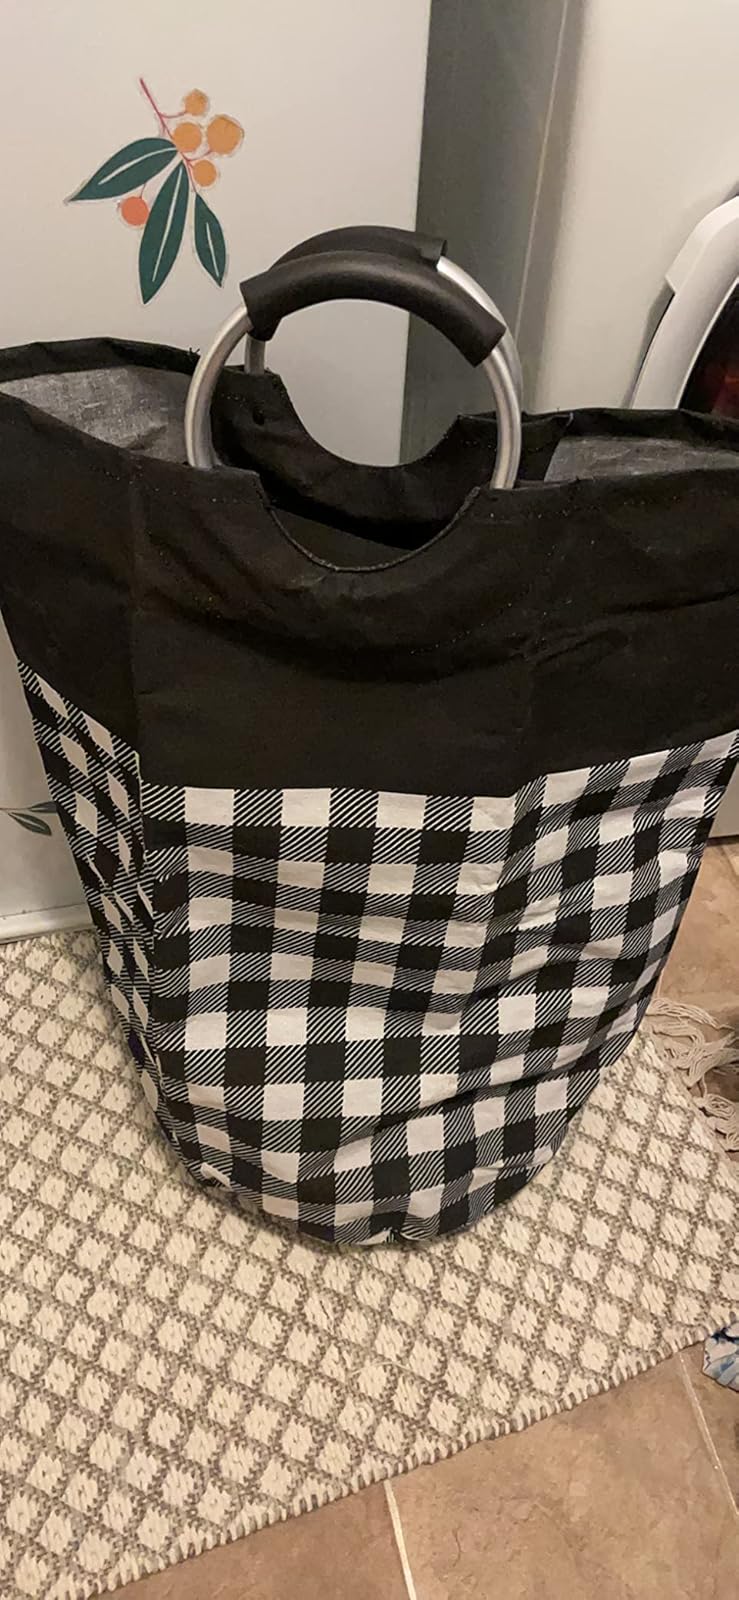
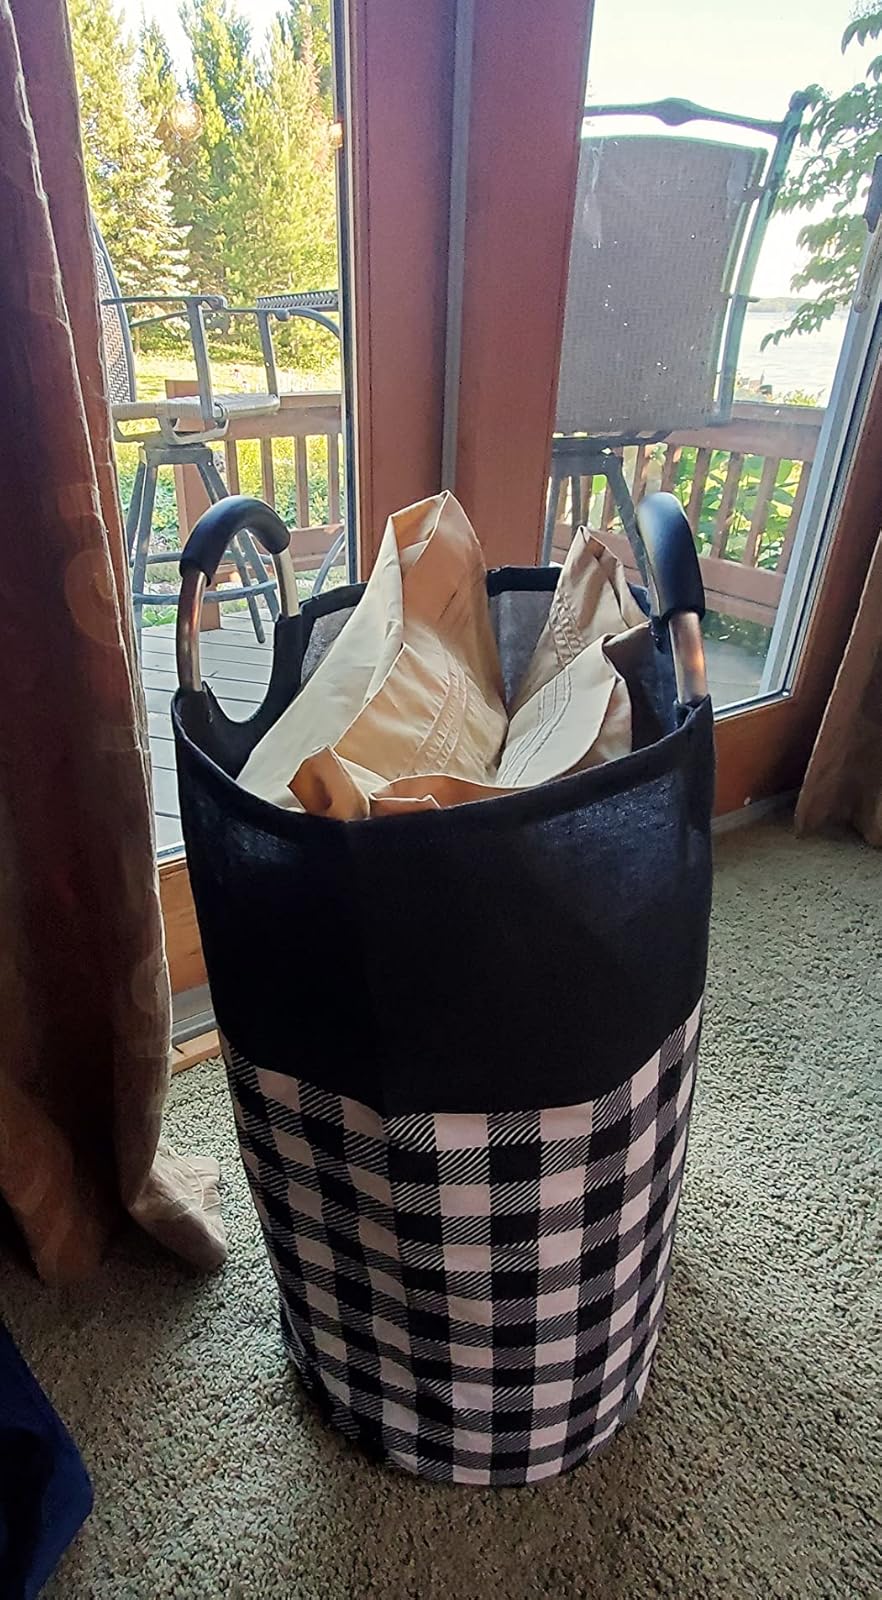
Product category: items_hamper
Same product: yes